Charles Bemies

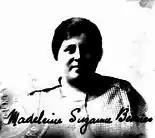
Bemies' second wife, Madeleine, in 1920.

Bemies was married to Lina Stracke (born 1863 in Iowa) in May 1891. They had two sons, Carl Louis Bemies (1892–1966) and Clifton S. Bemies (born May 1899). At the time of the 1900 United States census, Bemies was living with his wife and sons in Meridian, Michigan, near East Lansing.